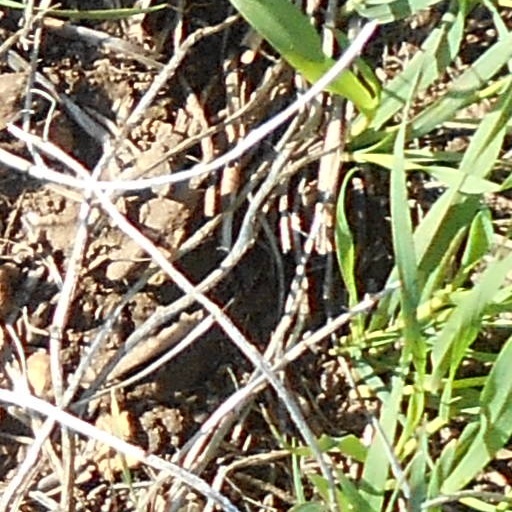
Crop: wheat